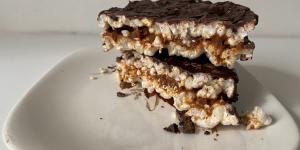
alfajores de arroz